Camp Baharia

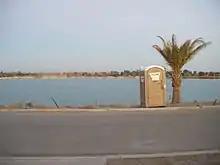
The lake in the center of Camp Baharia

Prior to the Iraq War, Camp Baharia once operated as a Ba'ath Party resort, where it was used as an opulent fortress where Qusay Hussein and Uday Hussein would stay.